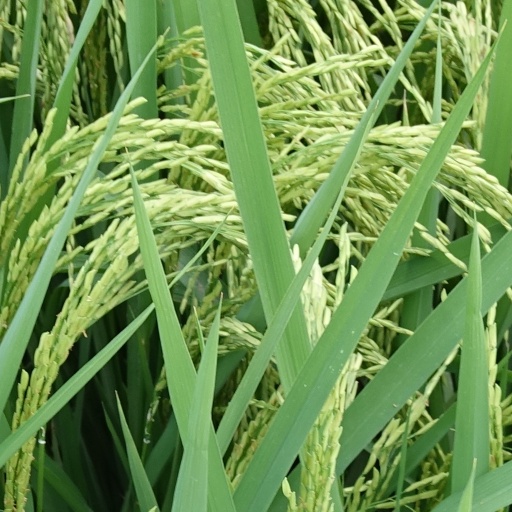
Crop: rice